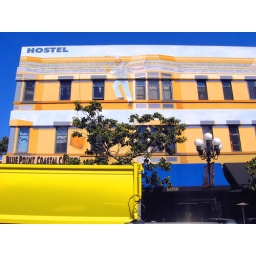
This yellow truck was passing by at the exact same time that i was taking this shot